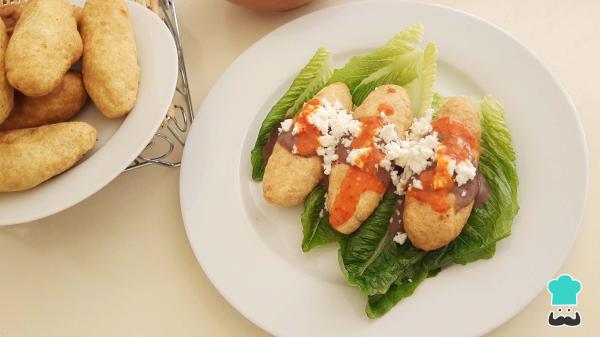
Para servir, acompaña con hojas de lechuga, puede ser rallada o con hoja completa. Baña los molotes de Oaxaca con salsa de frijol, queso desmoronado y salsa picante al gusto.